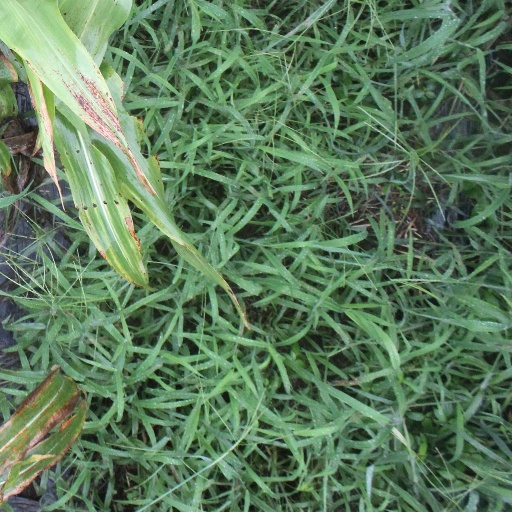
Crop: sorghum